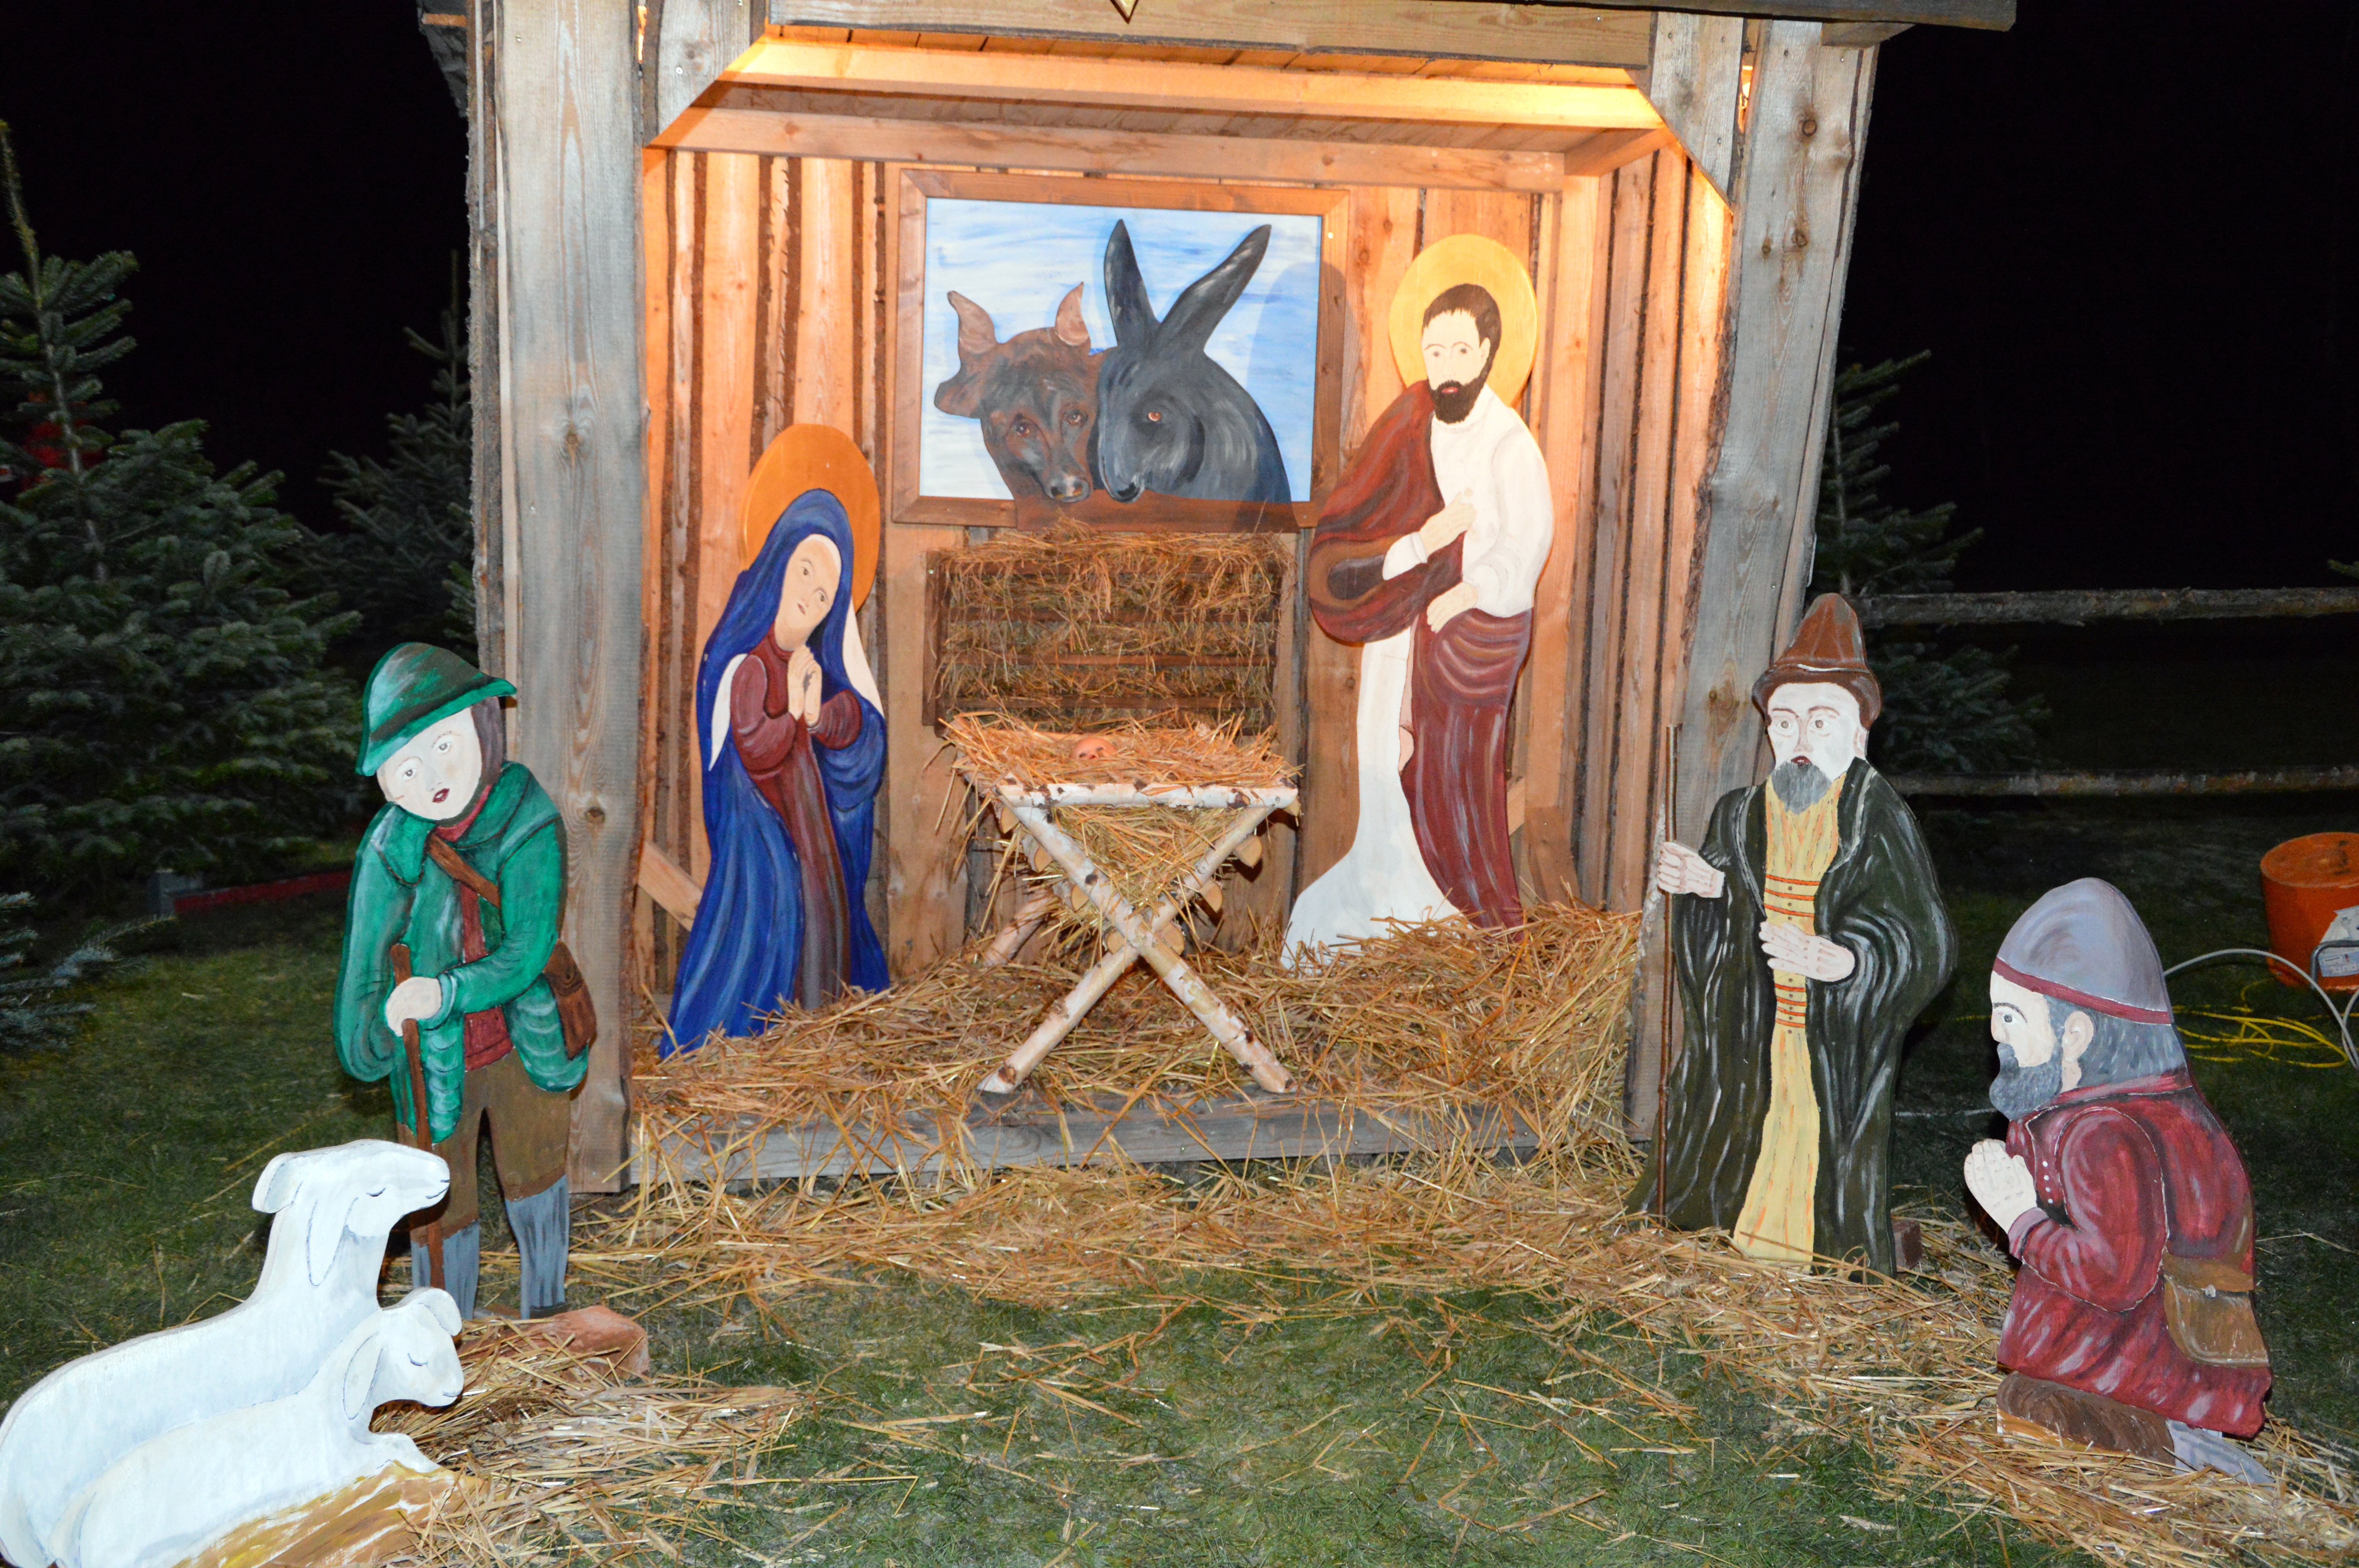
christmas, decor, advent, christmas decoration, crib, manger, nativity scene